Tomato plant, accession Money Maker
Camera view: bottom (45 deg); turntable rotation: 0 degrees
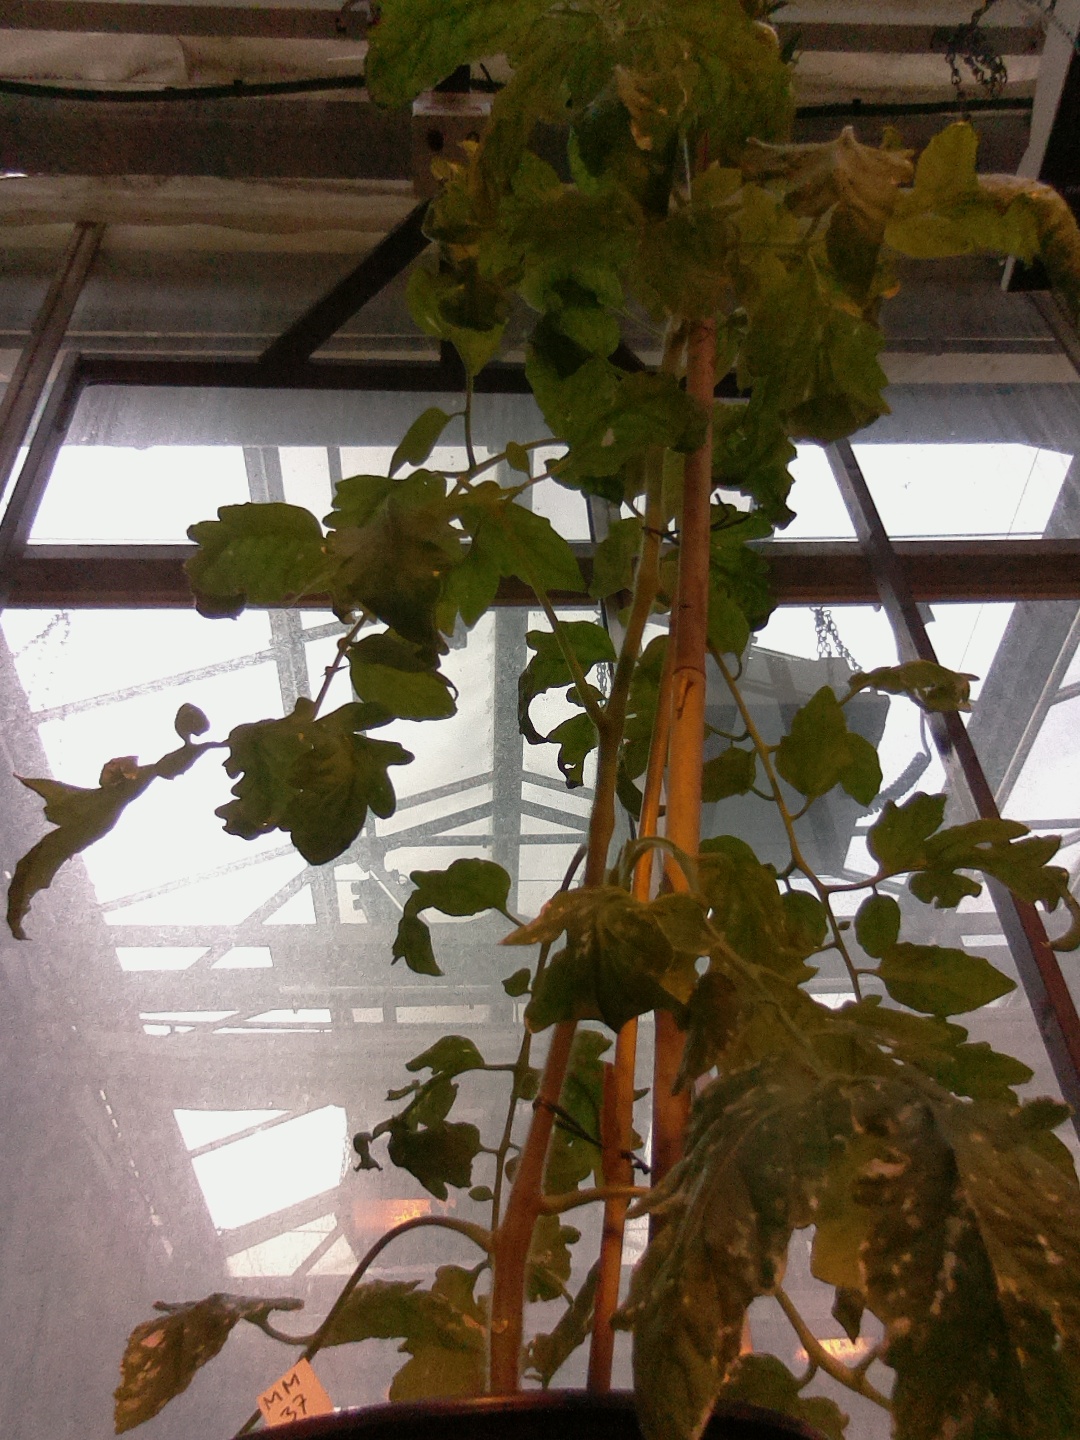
BBCH growth stage 75: 50%-60% of final fruit size